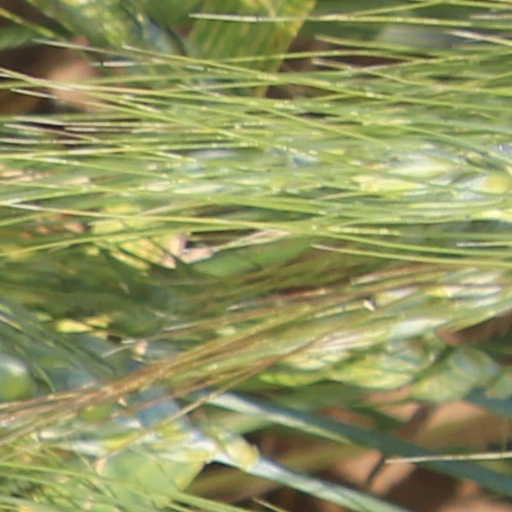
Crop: wheat